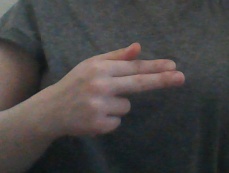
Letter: ghain